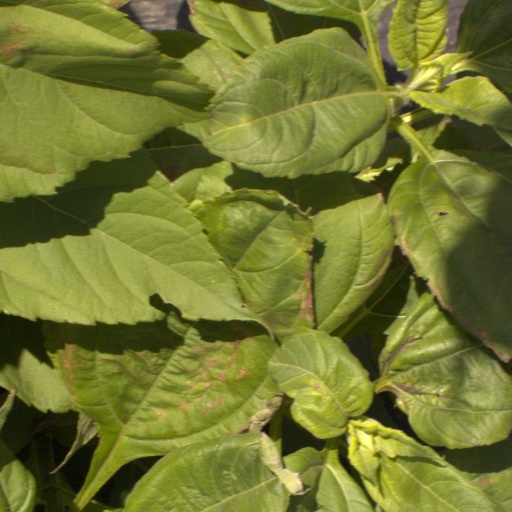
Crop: Jerusalem artichoke